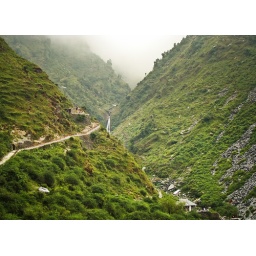
The trail on the left winds around one mountain and leads to the base of Bhagsu Nag Waterfall in the distance